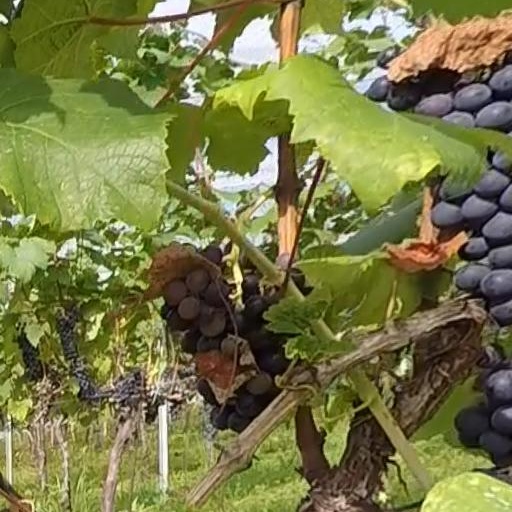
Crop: grape